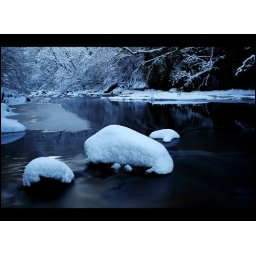
I liked the look of these rocks in the icy water covered in snow,I had to stand in the water to get this composition.